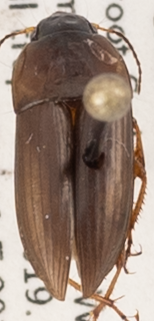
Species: Amara californica
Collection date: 2019-07-17
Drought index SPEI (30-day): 0.156
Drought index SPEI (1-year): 0.47
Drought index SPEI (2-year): -0.03